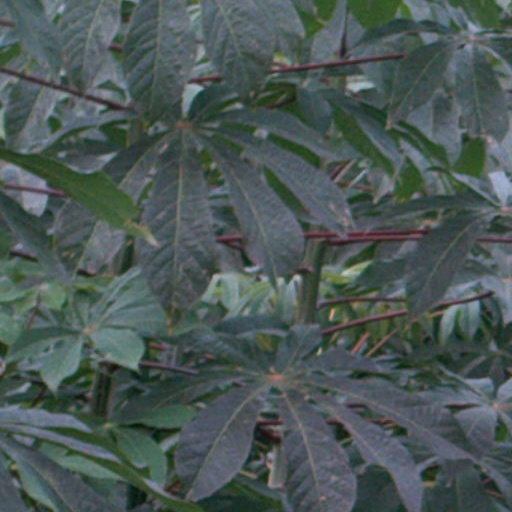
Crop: cassava